Smax

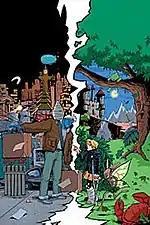
Cover of the trade paperback

Further story developments reveal sexual tension between Smax and Rexa. The two were born of an unwilling union between a monster and a human warrior woman with magical strength. Despite this, the pressure of delivering twins kills her during childbirth, but her durability is passed on to her children. Their monstrous father abused them both and molested Rexa, who found love and solace in her brother's arms. Smax eventually killed their father so they could escape together. Though in their medieval home world their relationship wasn't particularly frowned upon, Smax developed conflicted feelings about the propriety of their love. For various reasons, Smax, Rexa, Robyn, and other heroes venture out to destroy Morningbright. Smax's heroic efforts cause the mark on his chest to be removed.